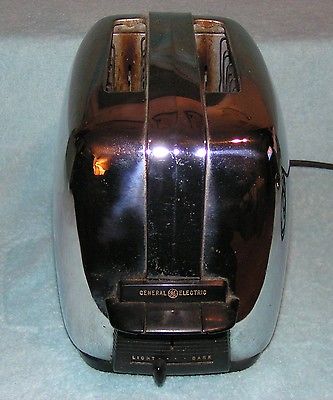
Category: toaster